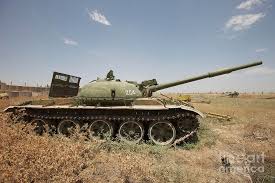
Label: Tank